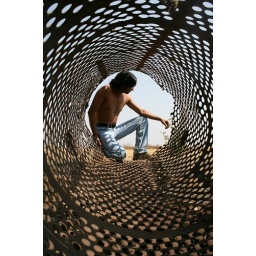
we shot this one near a abandoned rock crushing plant near indore...check out the cool play of shadoes